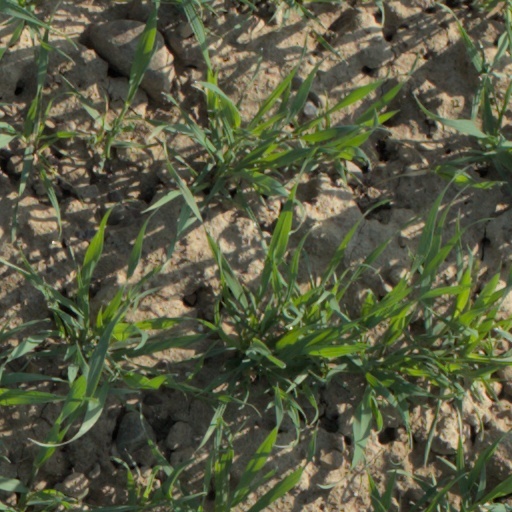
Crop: wheat